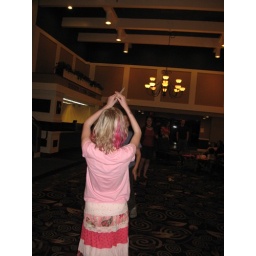
flying airplane in the lobby